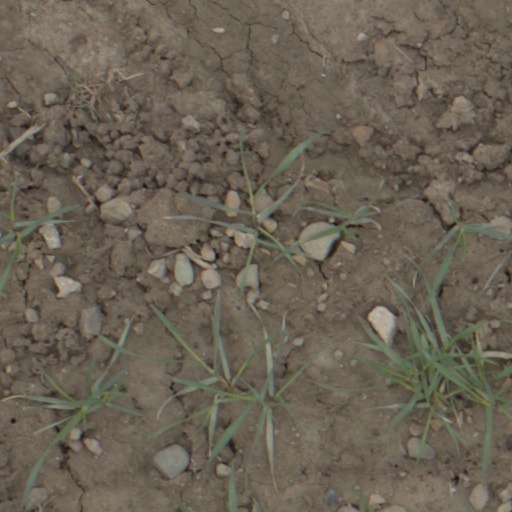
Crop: wheat